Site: saxony
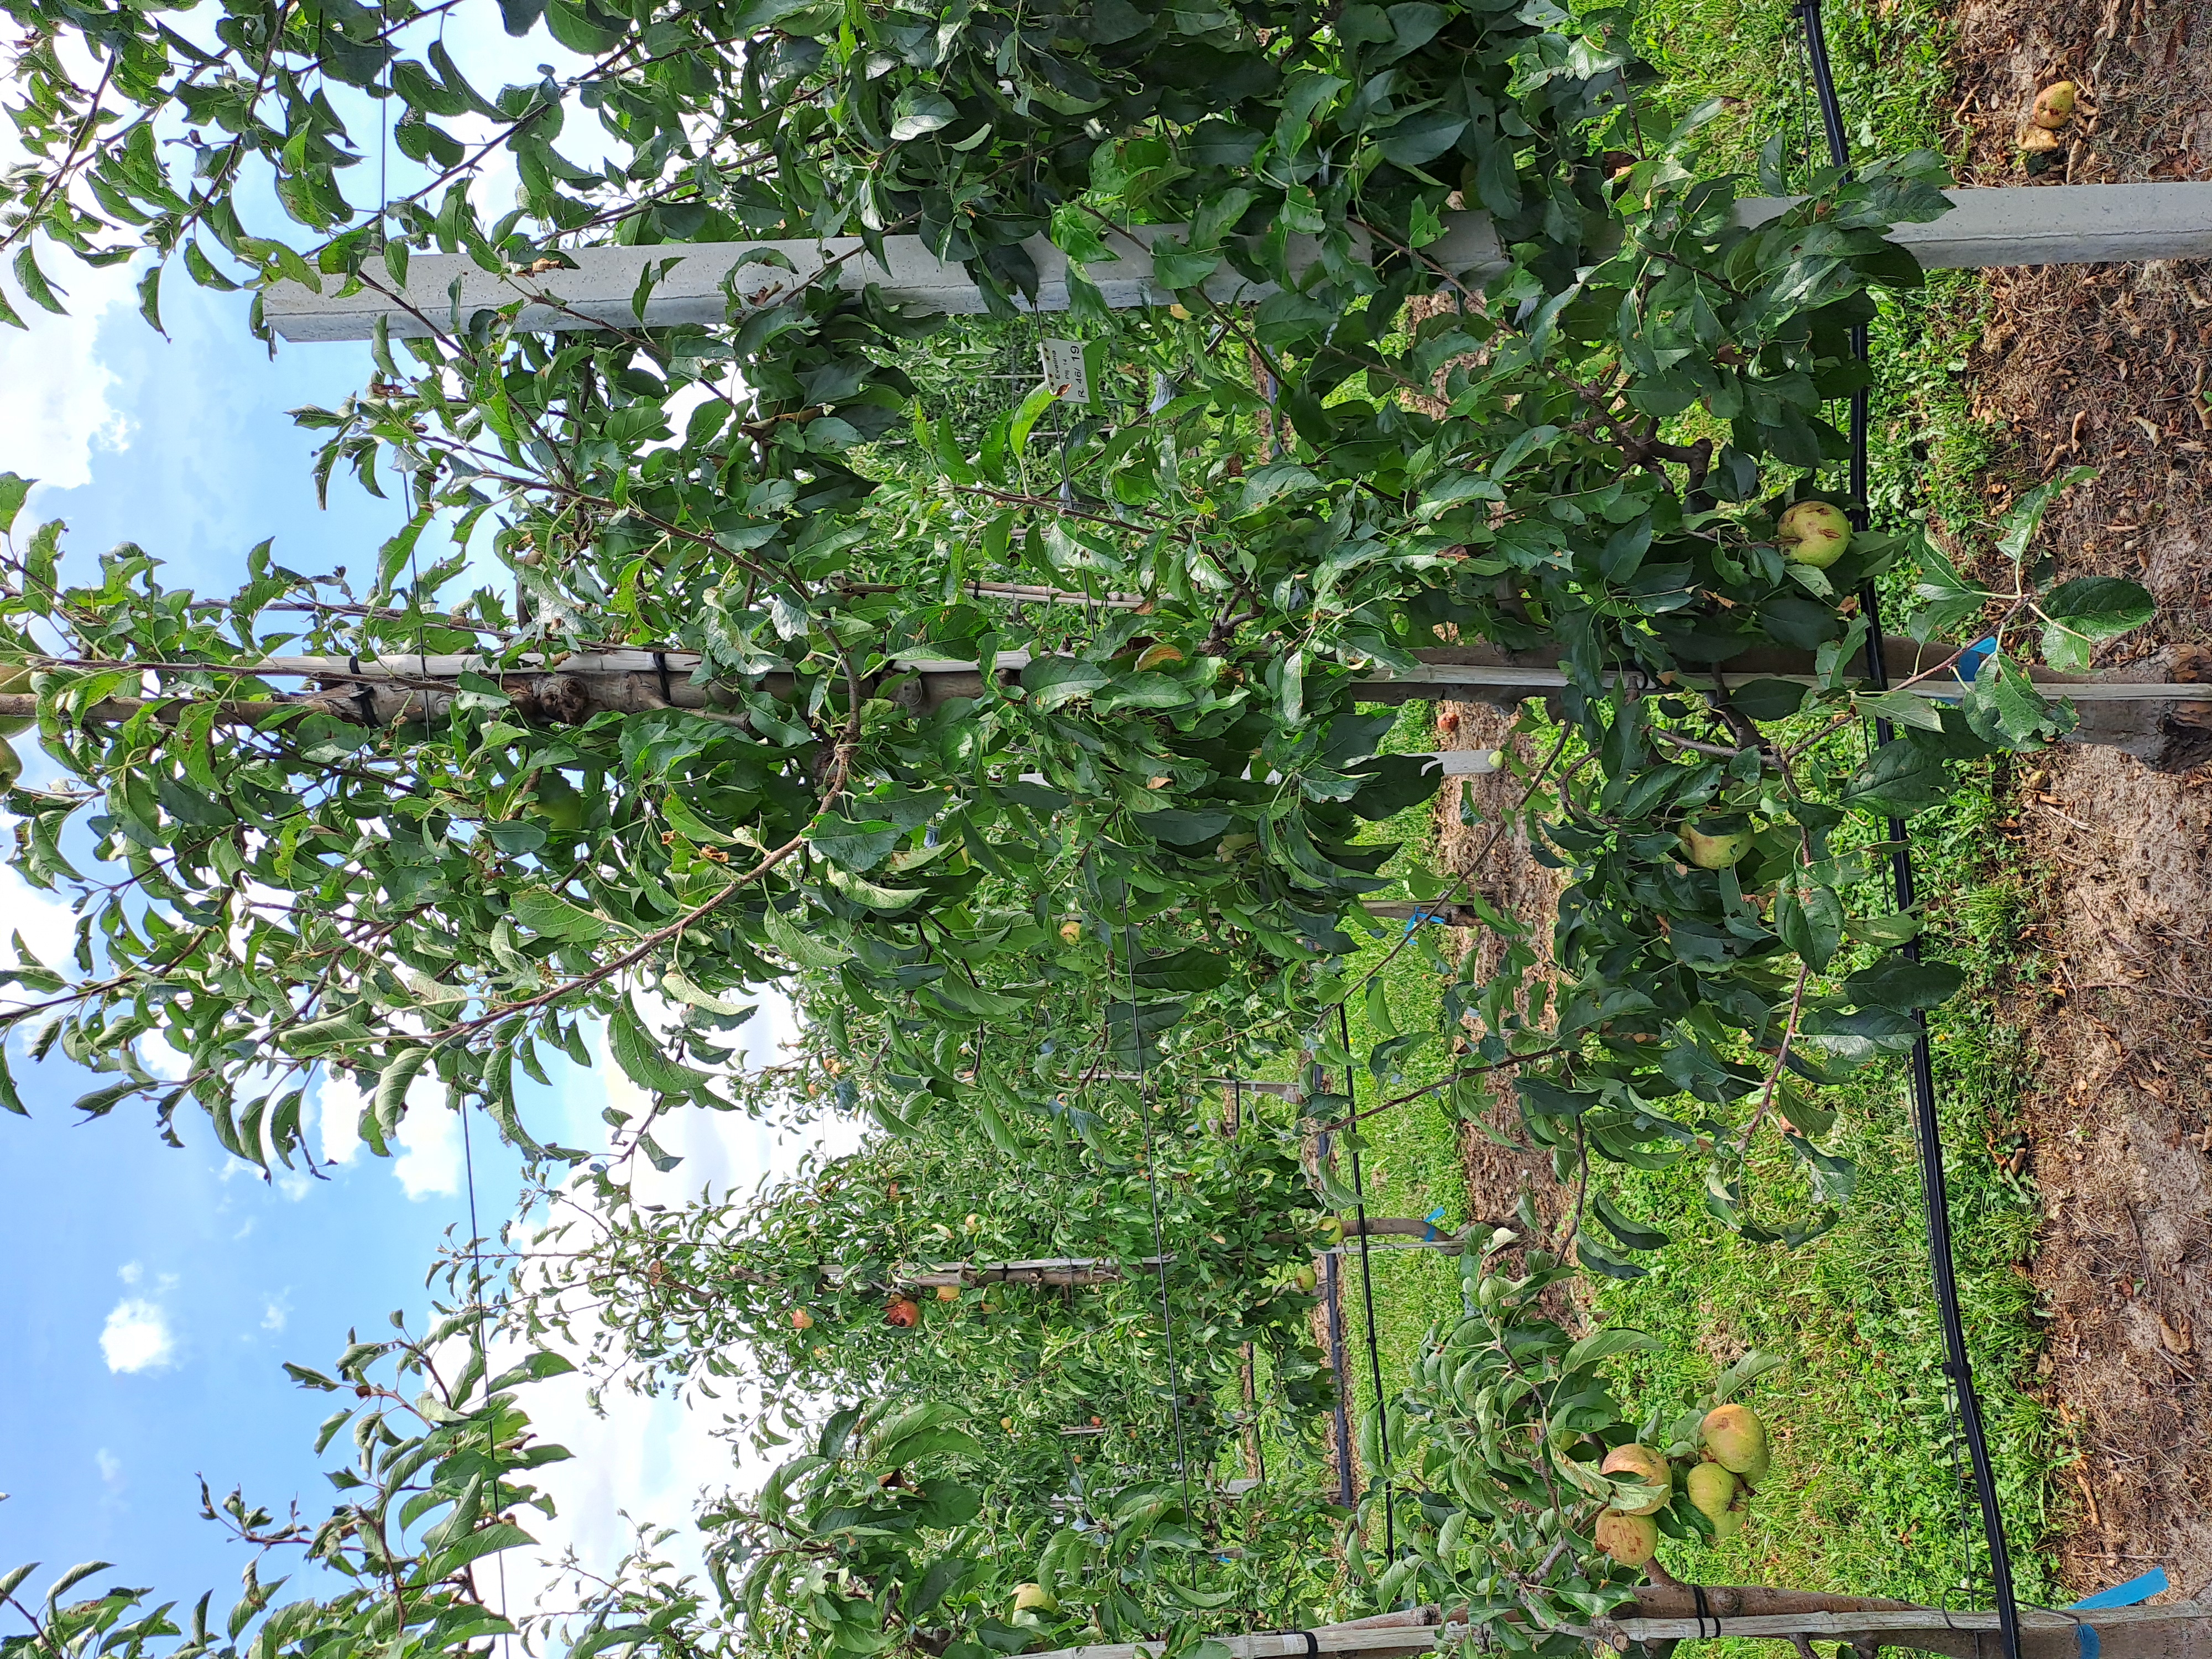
Growth stage (BBCH 85): Maturity of fruit and seed